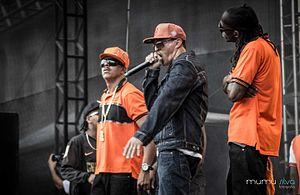
Racionais MC's est un groupe de hip-hop brésilien, originaire de la banlieue de São Paulo. Formé en 1988, il est composé des rappeurs Mano Brown, Ice Blue, Edi Rock et KL Jay.